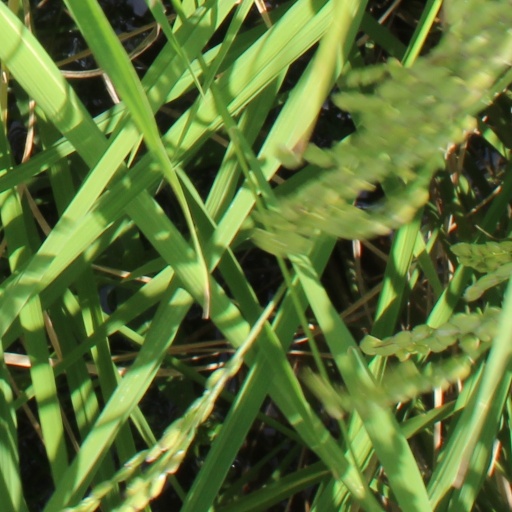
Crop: rice